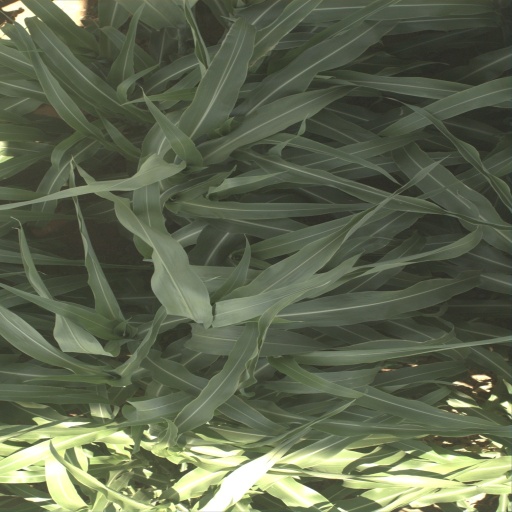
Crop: sorghum